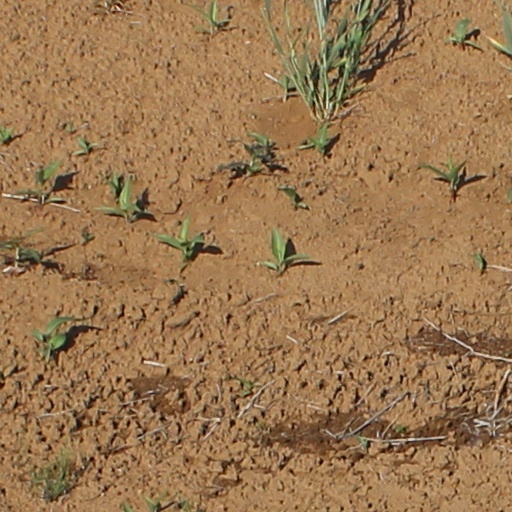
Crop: wheat